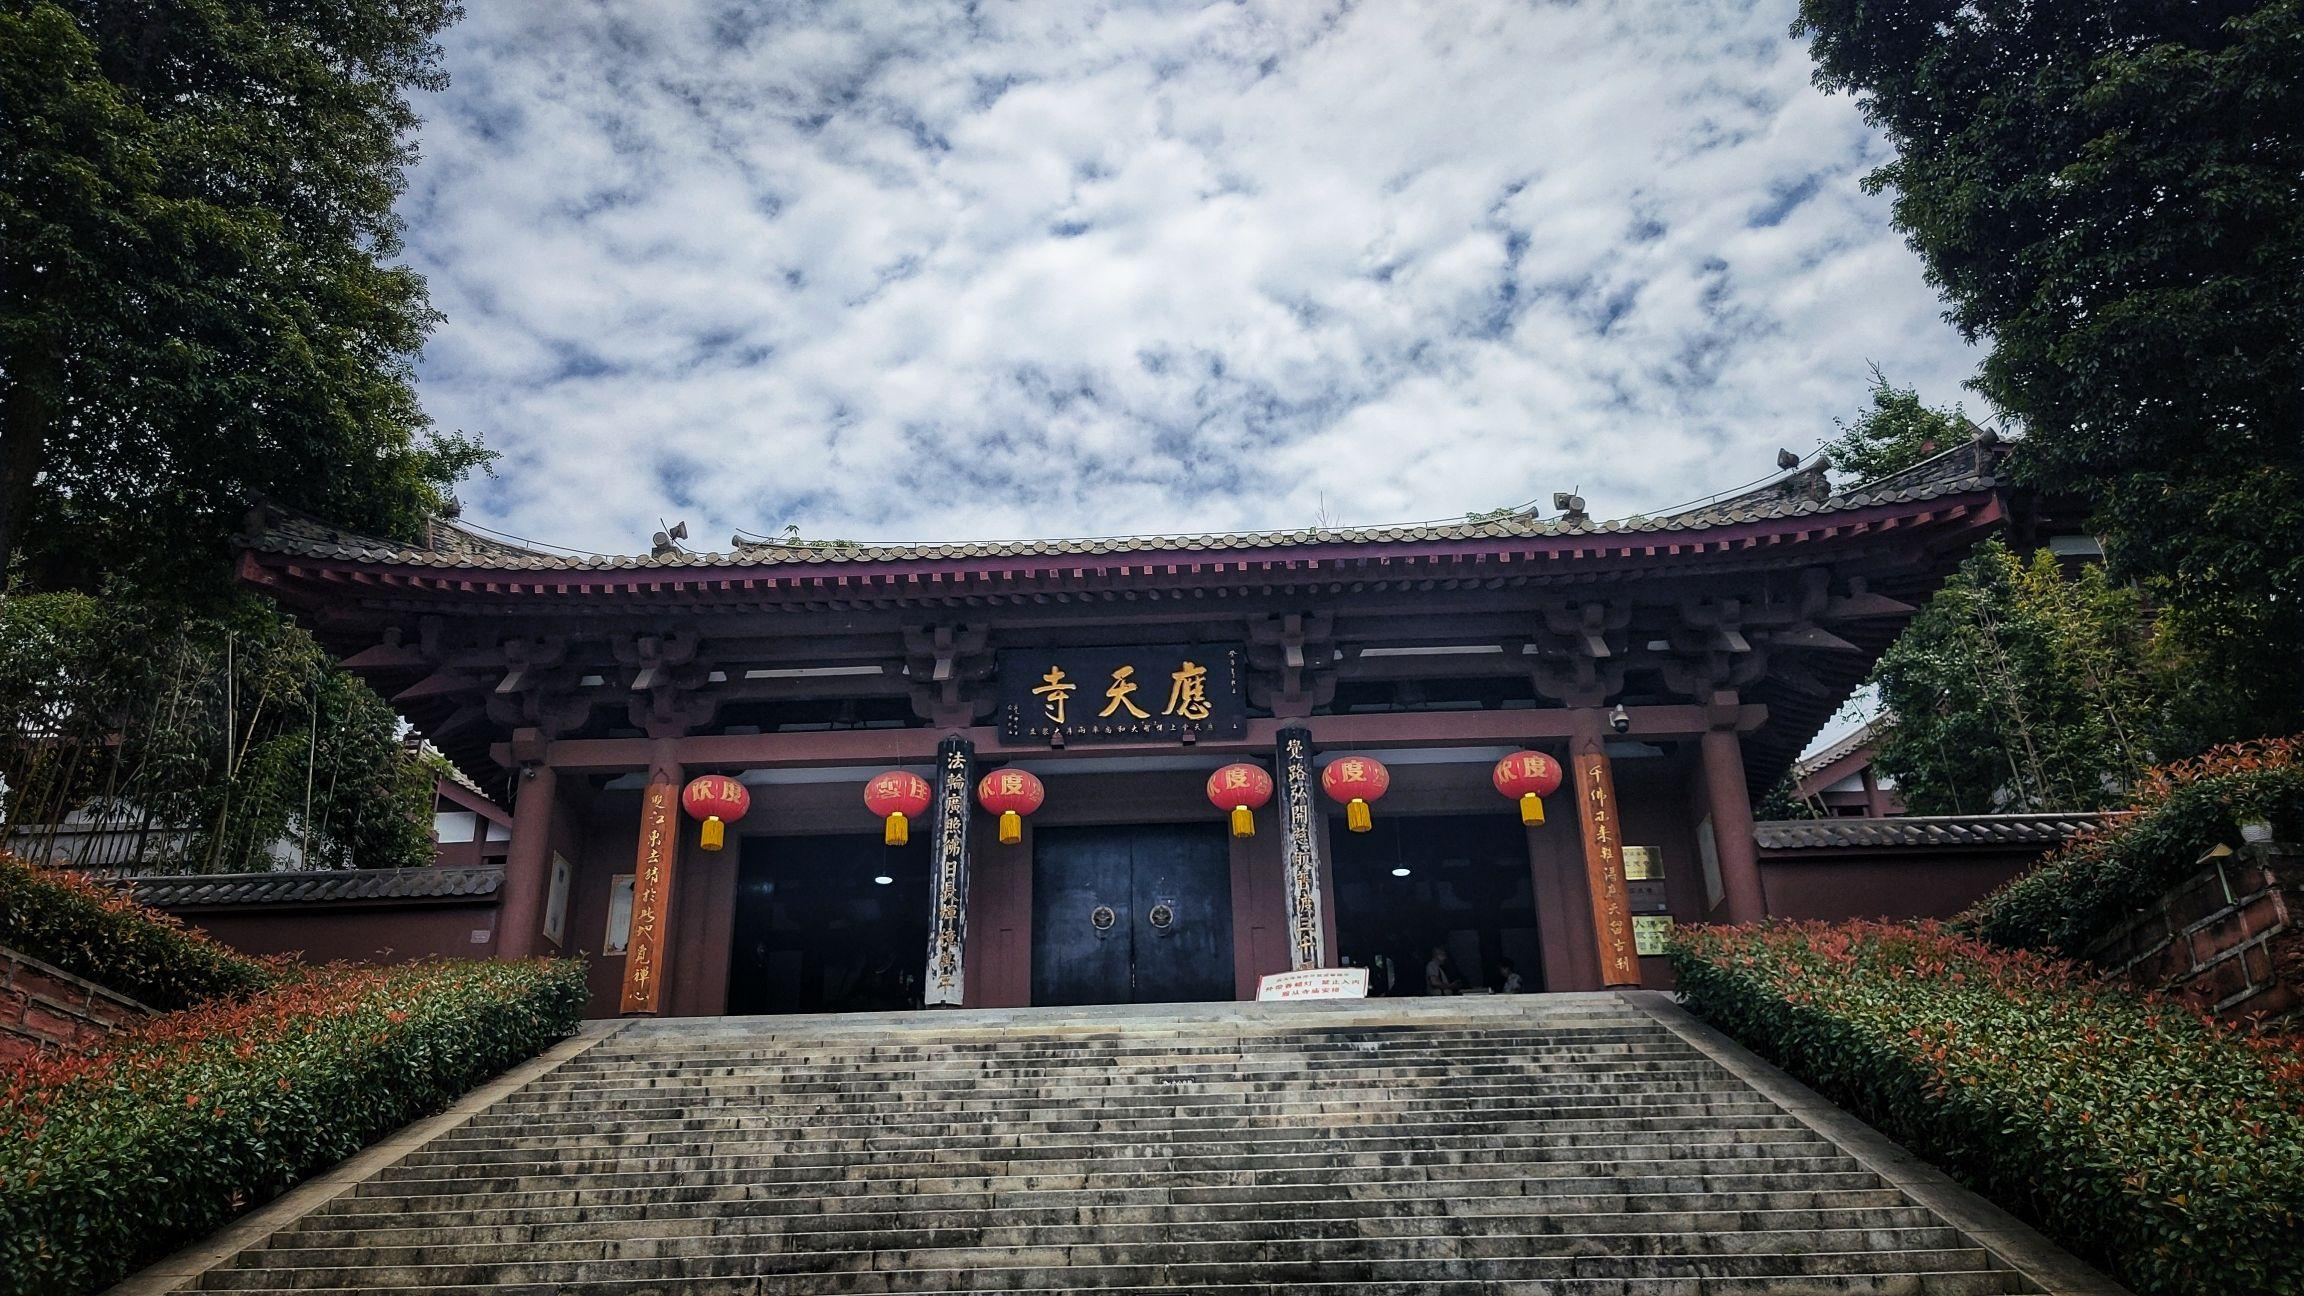
地标名称：应天寺
所在城市：成都市·双流区